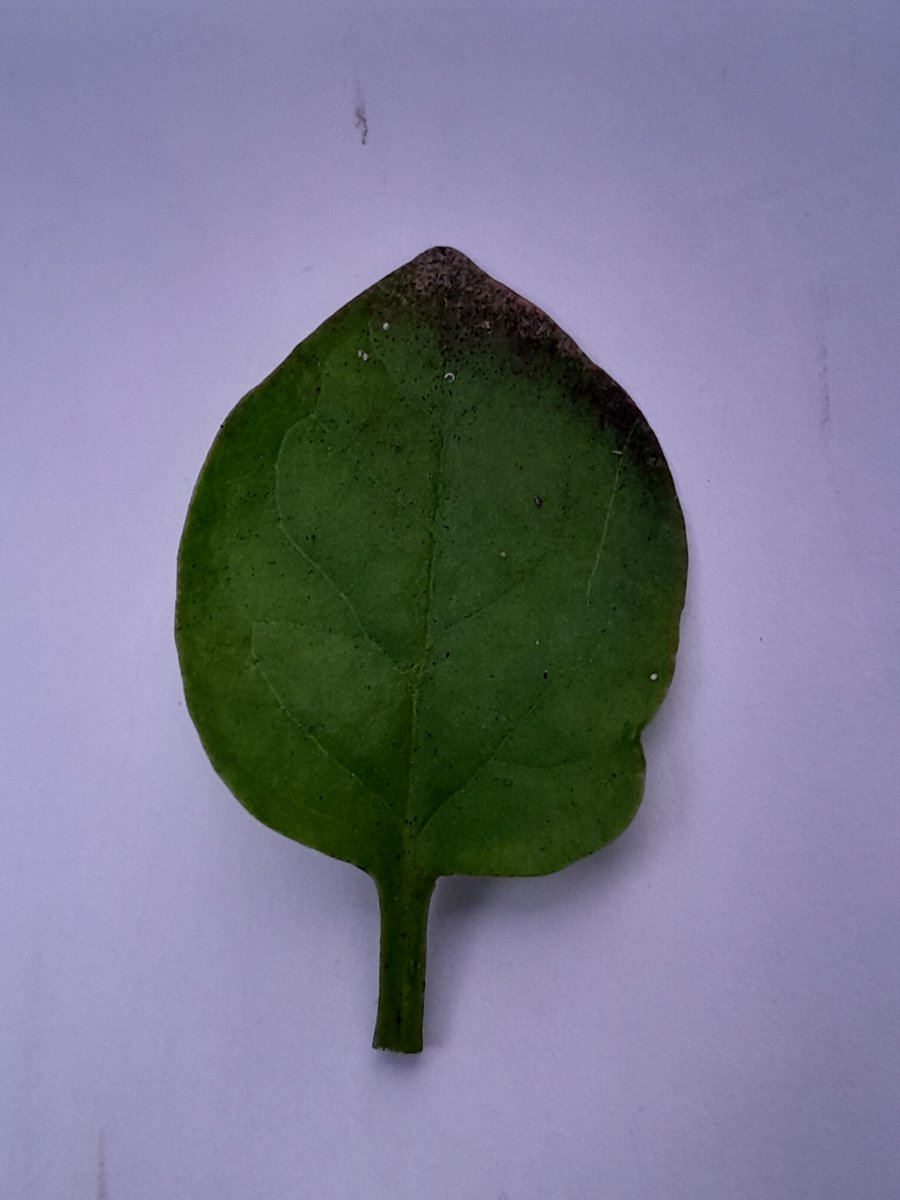
Label: Pest-Damage